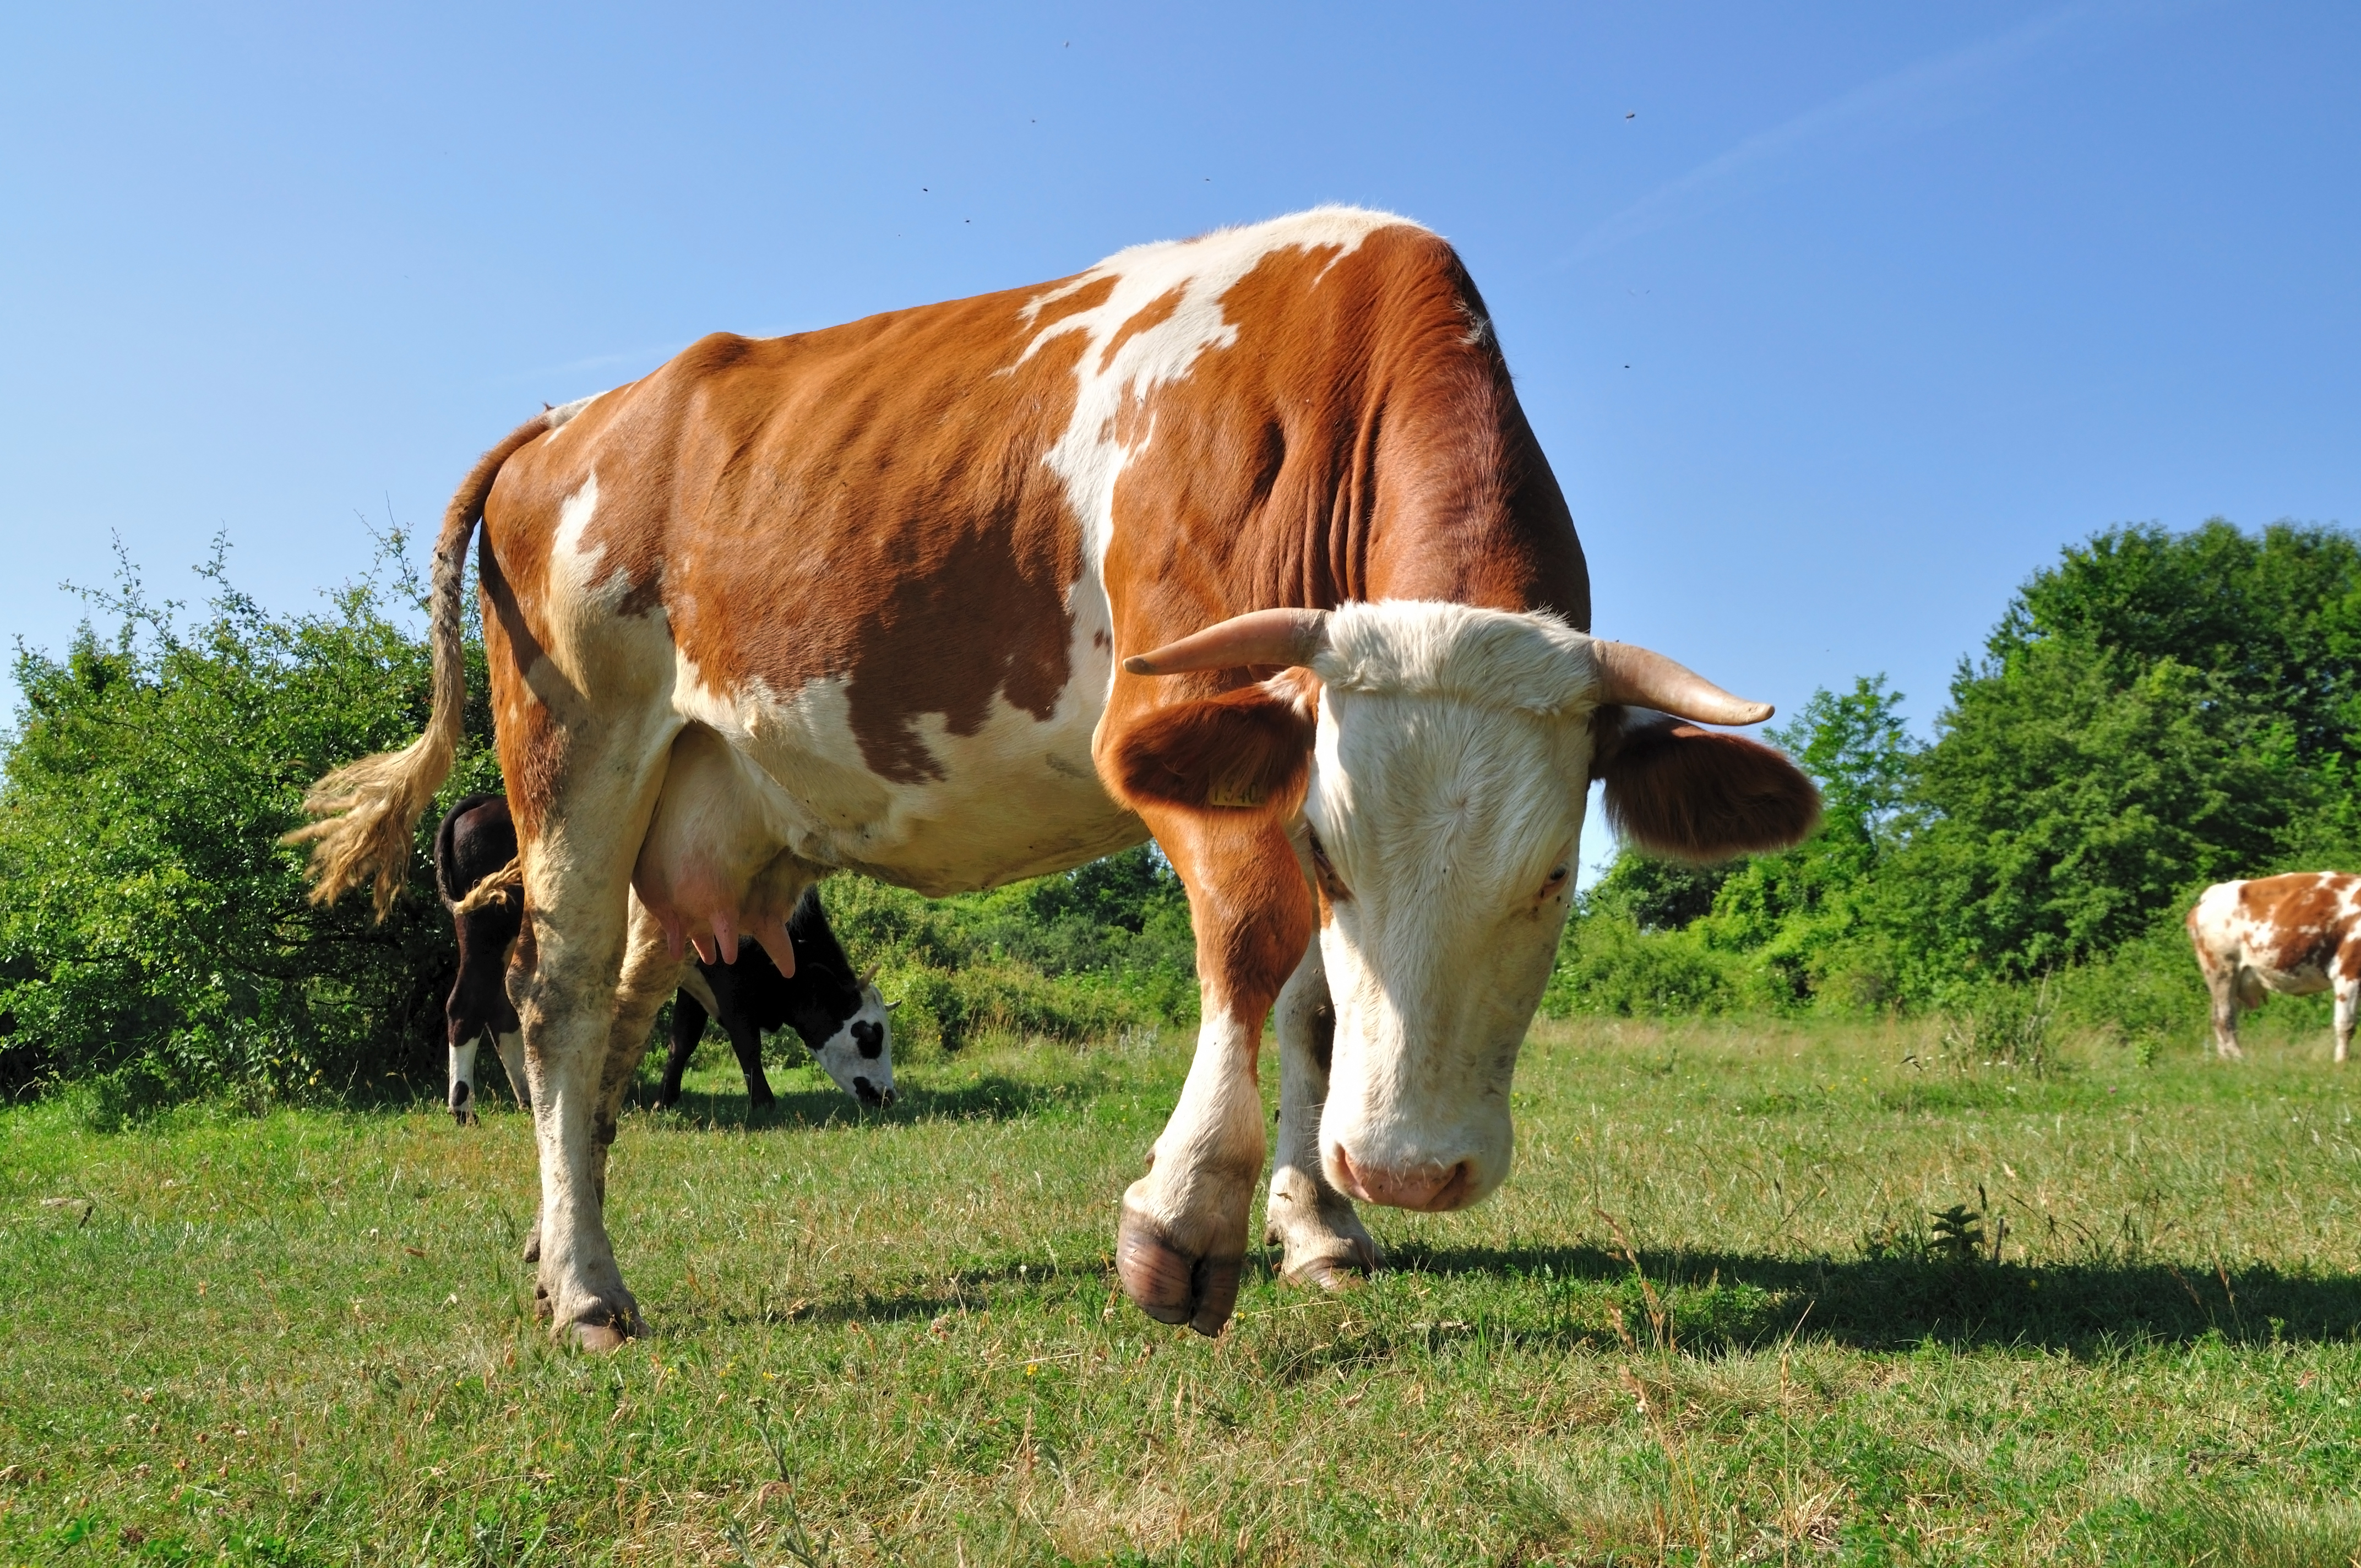
neat, beeves, bovine, agriculture, cow, lowing, cowhide, cowshed, cowboy, milk, dairy, animal, mammal, mottled skin, field, grass, sky, green, blue, hill, hay, nature, trees, earth, summer, plant, natural landscape, dairy cow, fawn, grassland, terrestrial animal, tree, landscape, meadow, grazing, calf, snout, human leg, prairie, livestock, pasture, working animal, ranch, wildlife, steppe, farm